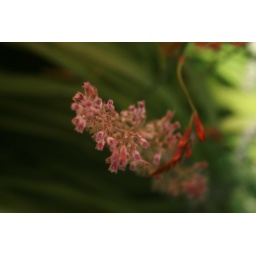
i love the depth of field in this photo.and all the different shades of green that are visible.